John Hellins (entomologist)

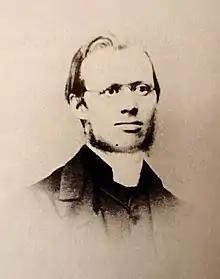

John Hellins (15 May 1829 – 9 May 1887) was a prison chaplain, school teacher, and entomologist well known in the nineteenth and early twentieth centuries for his seminal work on the early stages (eggs, larvae and pupae) of the butterflies and moths of Great Britain. He was the grandson of John Hellins (–1827) the astronomer.